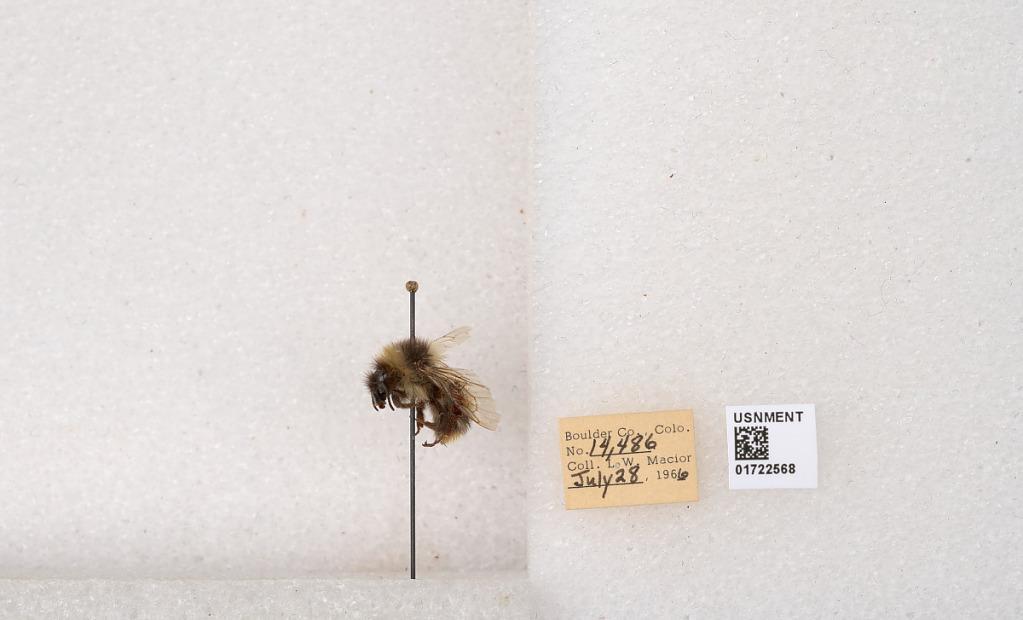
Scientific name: Bombus kirbyellus
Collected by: L. Macior
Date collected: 1966-7-28
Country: United States
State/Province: Colorado
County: Boulder
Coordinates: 40.0925, -105.358